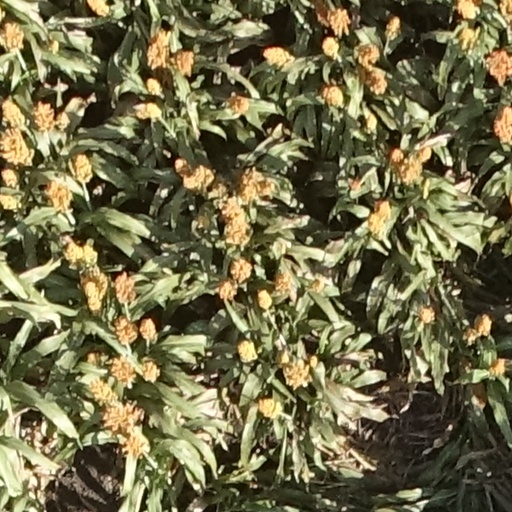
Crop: sorghum